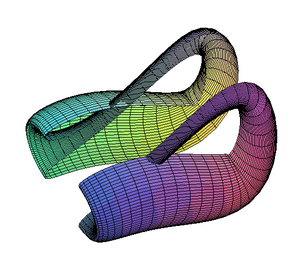
Bouteille de Klein séparée selon son plan de symétrie en deux bandes de Möbius
En mathématiques, la bouteille de Klein est une surface fermée, sans bord et non orientable, c'est-à-dire une surface pour laquelle il n'est pas possible de définir un « intérieur » et un « extérieur ». La bouteille de Klein a été décrite pour la première fois en 1882 par le mathématicien allemand Felix Klein. Son nom provient possiblement d’une confusion ou d’un jeu de mots entre les termes Klein Fläche et Klein Flasche.